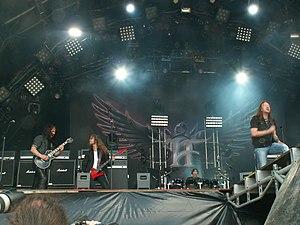
HammerFall au Hellfest 2011
HammerFall est un groupe de power metal suédois, originaire de Göteborg. Le groupe est formé en 1993, et initialement composé du guitariste de Ceremonial Oath, Oscar Dronjak et Jesper Strömblad du groupe In Flames en tant que projet musical parallèle.